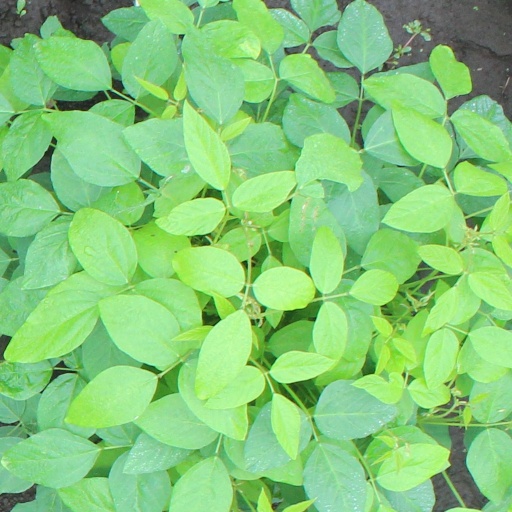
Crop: soybean